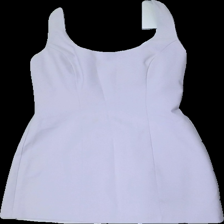
View: front
Type: Dress
Category: Ladies
Brand: Not in the list
Brand text on label: xoxo america and arboad
Colors: Purple
Material: 100% Polyester
Cut: Tight
Season: All
Stains: Minor
Price range: <50
Recommended usage: Recycle